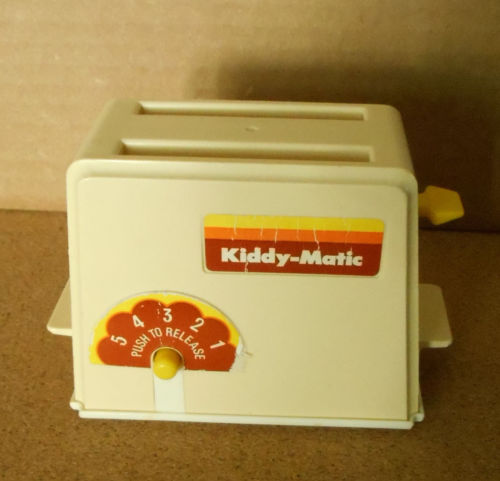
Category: toaster